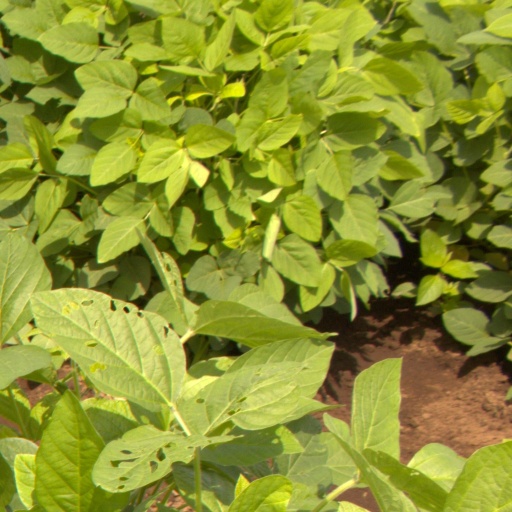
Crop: soybean